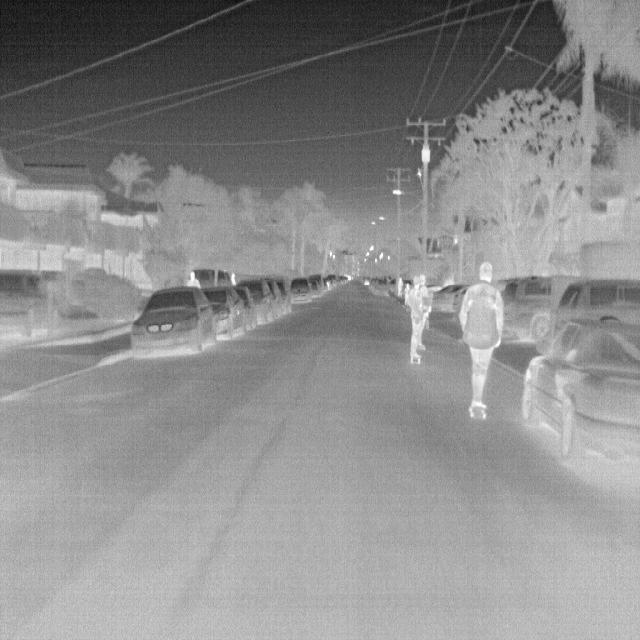
Detected objects:
label: person
label: person
label: person